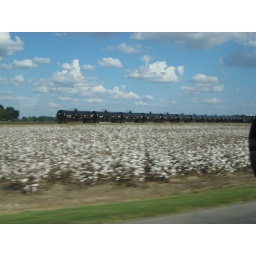
immobile train in the middle of a field of cotton.